Pratt-Faxon House

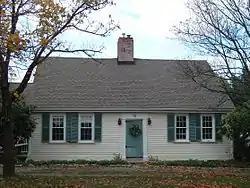

The Pratt-Faxon House is a historic house located at 75 Faxon Lane in Quincy, Massachusetts.